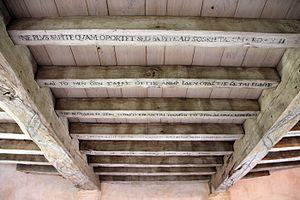
Plafond de la bibliothèque de Montaigne. Tour de Montaigne à Saint-Michel-de-Montaigne. Montaigne a fait graver sur les poutres ses maximes favorites empruntées à des auteurs grecs et latins.
Michel Eyquem de Montaigne, seigneur de Montaigne, né le 28 février 1533 et mort le 13 septembre 1592 au château de Saint-Michel-de-Montaigne, est selon les traditions universitaires soit un philosophe, humaniste et moraliste de la Renaissance, soit un écrivain érudit, précurseur et fondateur des « sciences humaines et historiques » en langue française.